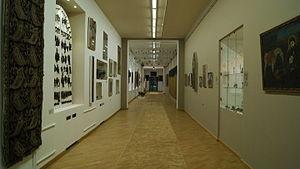
La liste des musées d'Erevan regroupe l'ensemble des musées de la ville d'Erevan en Arménie.